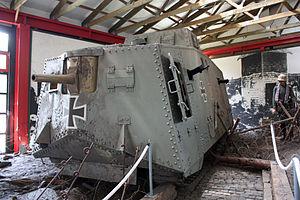
Le Sturmpanzerwagen A7V fut le seul char d'assaut développé et déployé par l'armée allemande durant la Première Guerre mondiale. Le premier exemplaire fut livré le 1ᵉʳ octobre 1917. Le haut commandement allemand ne croyant pas à l'utilité du char d'assaut, sa fabrication ne fut pas prioritaire : il y eut plus de chars britanniques capturés dits Beutepanzer et utilisés par les forces allemandes que d'A7V, qui ne fut produit qu'à 20 exemplaires.